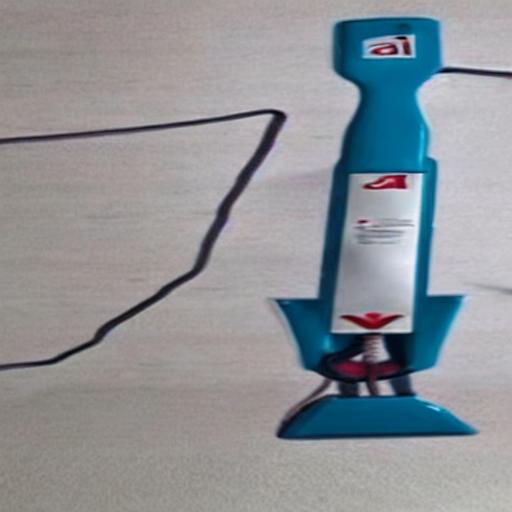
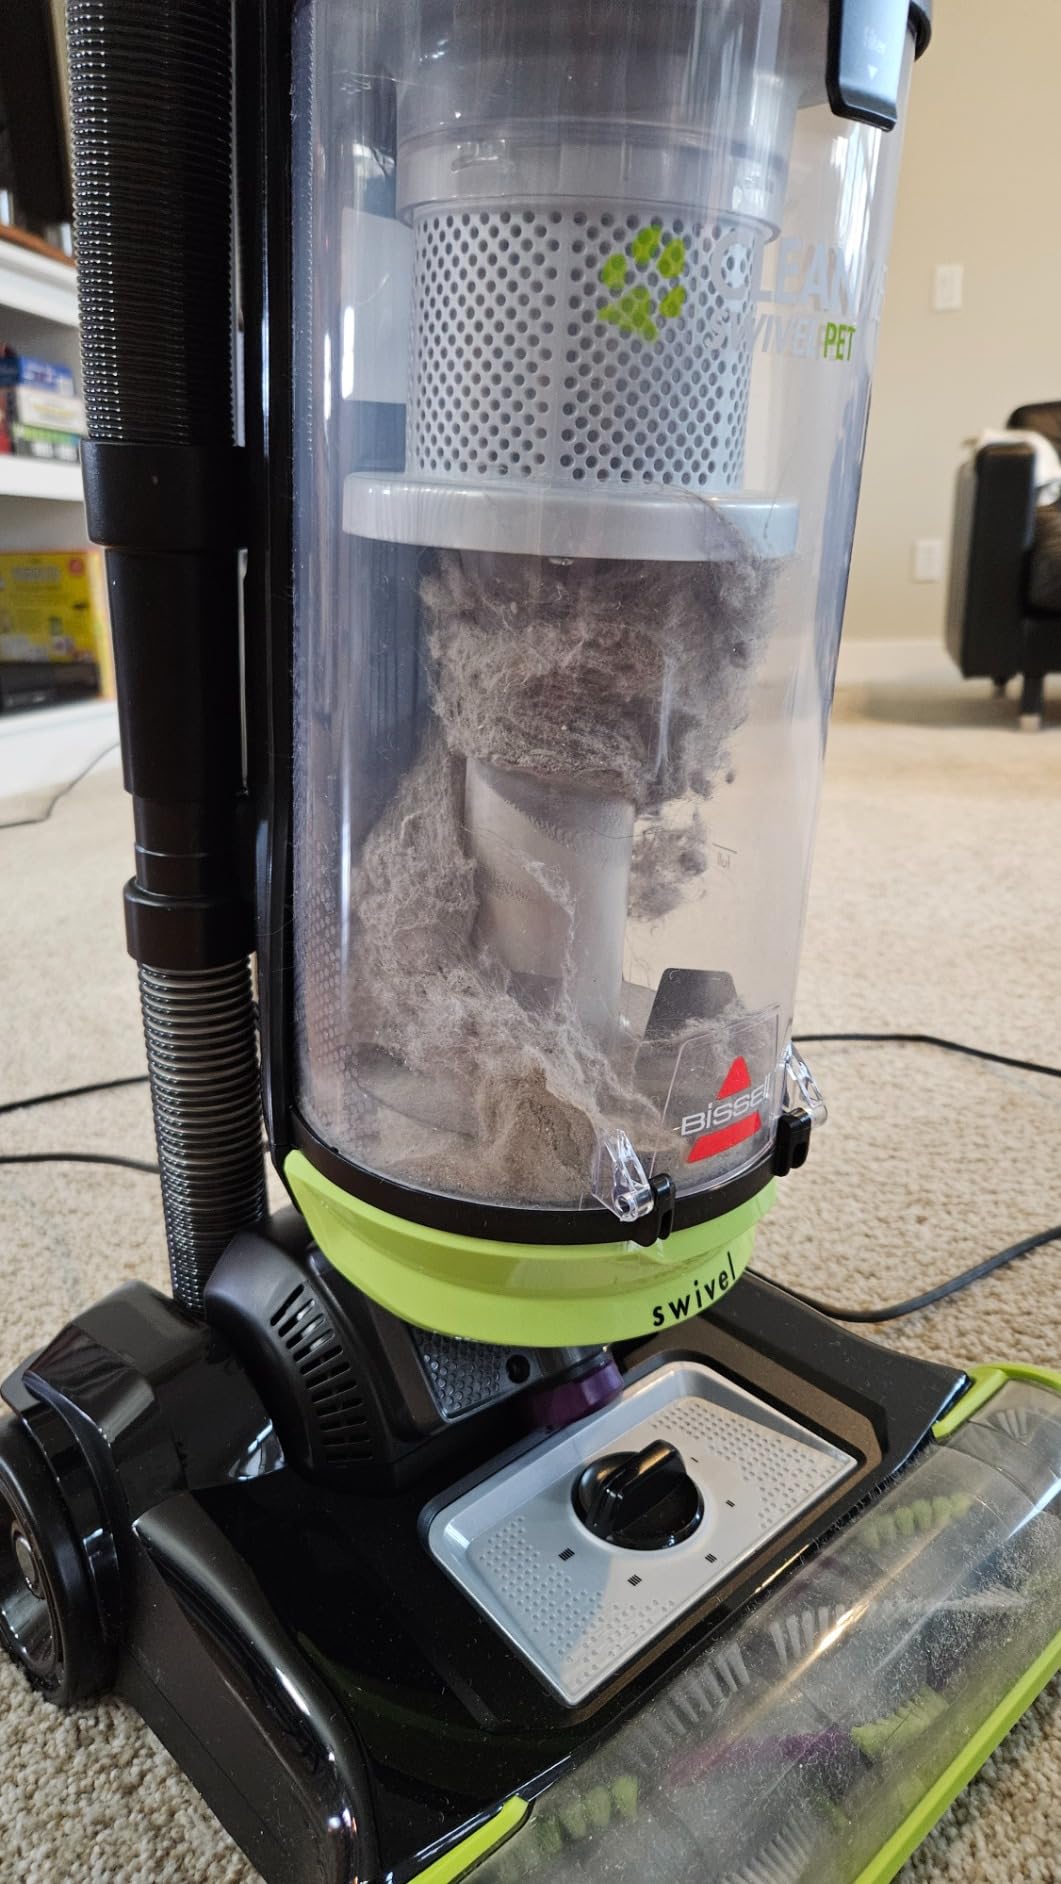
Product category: items_vacuum
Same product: no